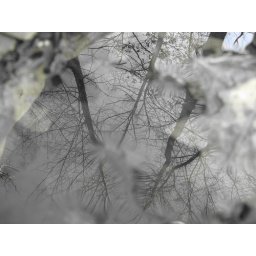
Looking down into the sky_1_Reflection of sky in a standing pool of water_